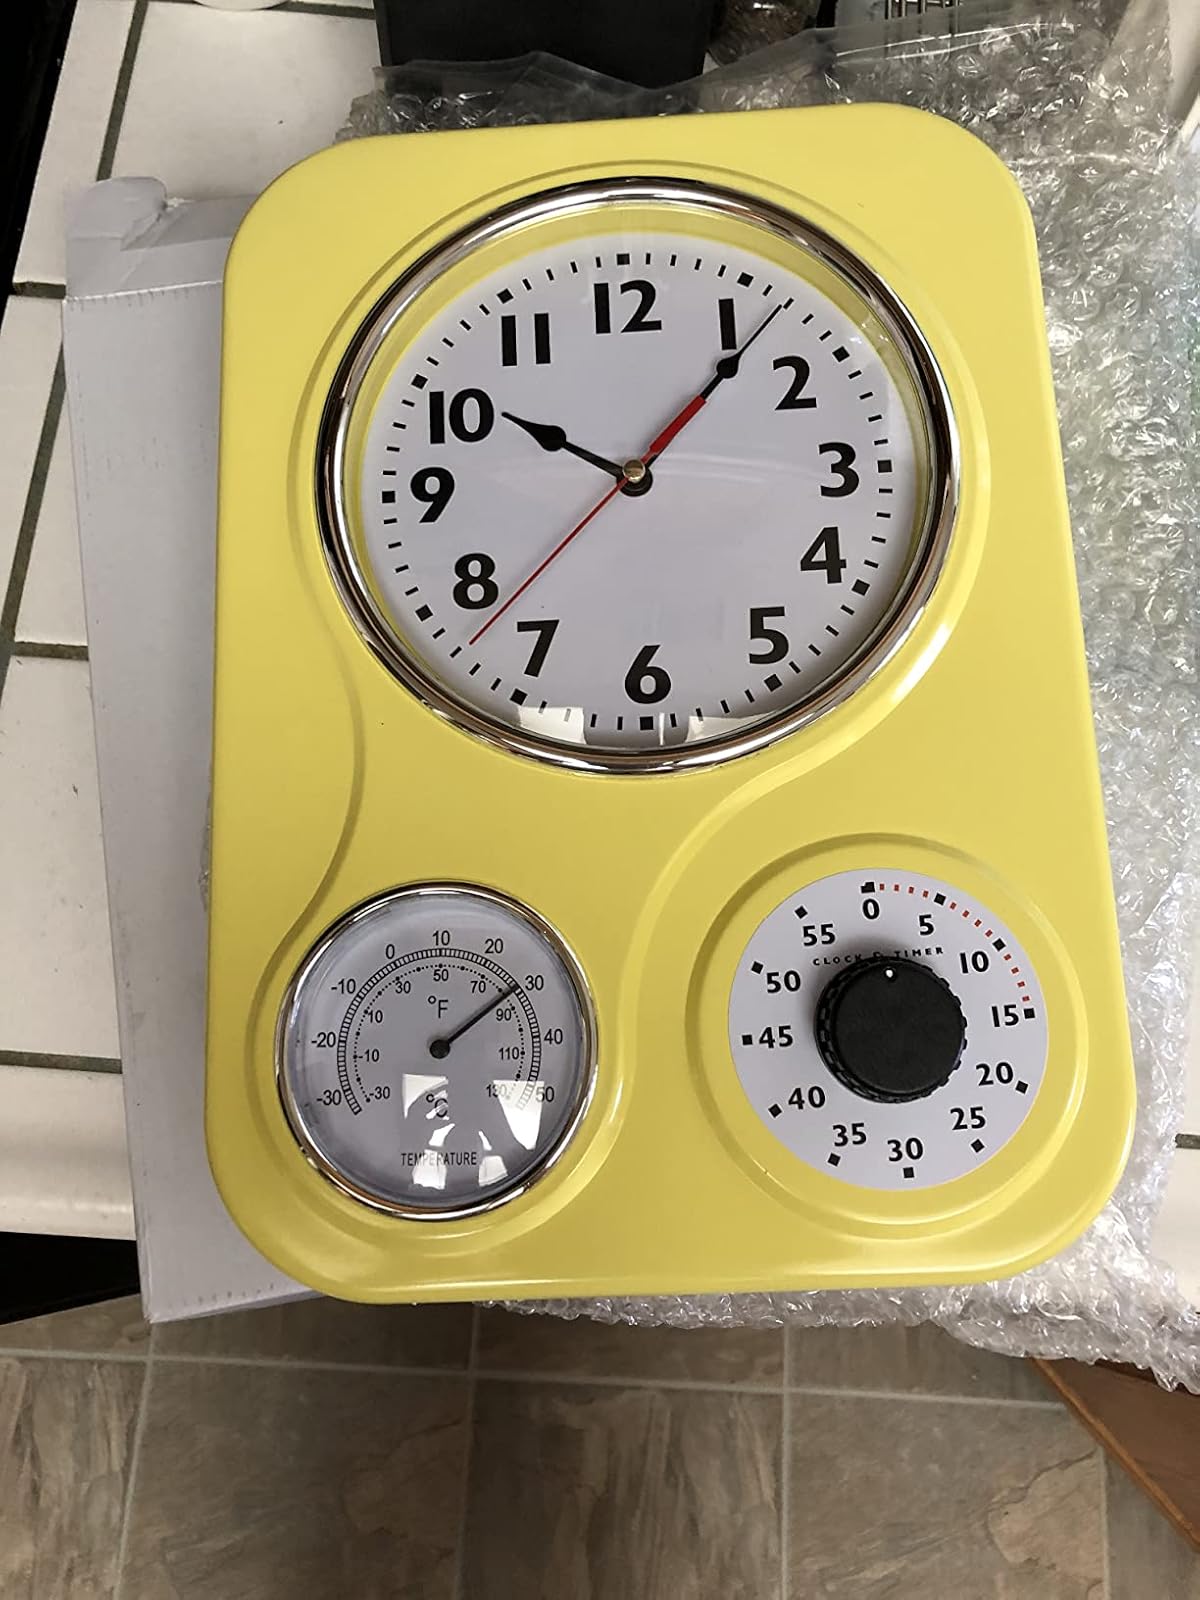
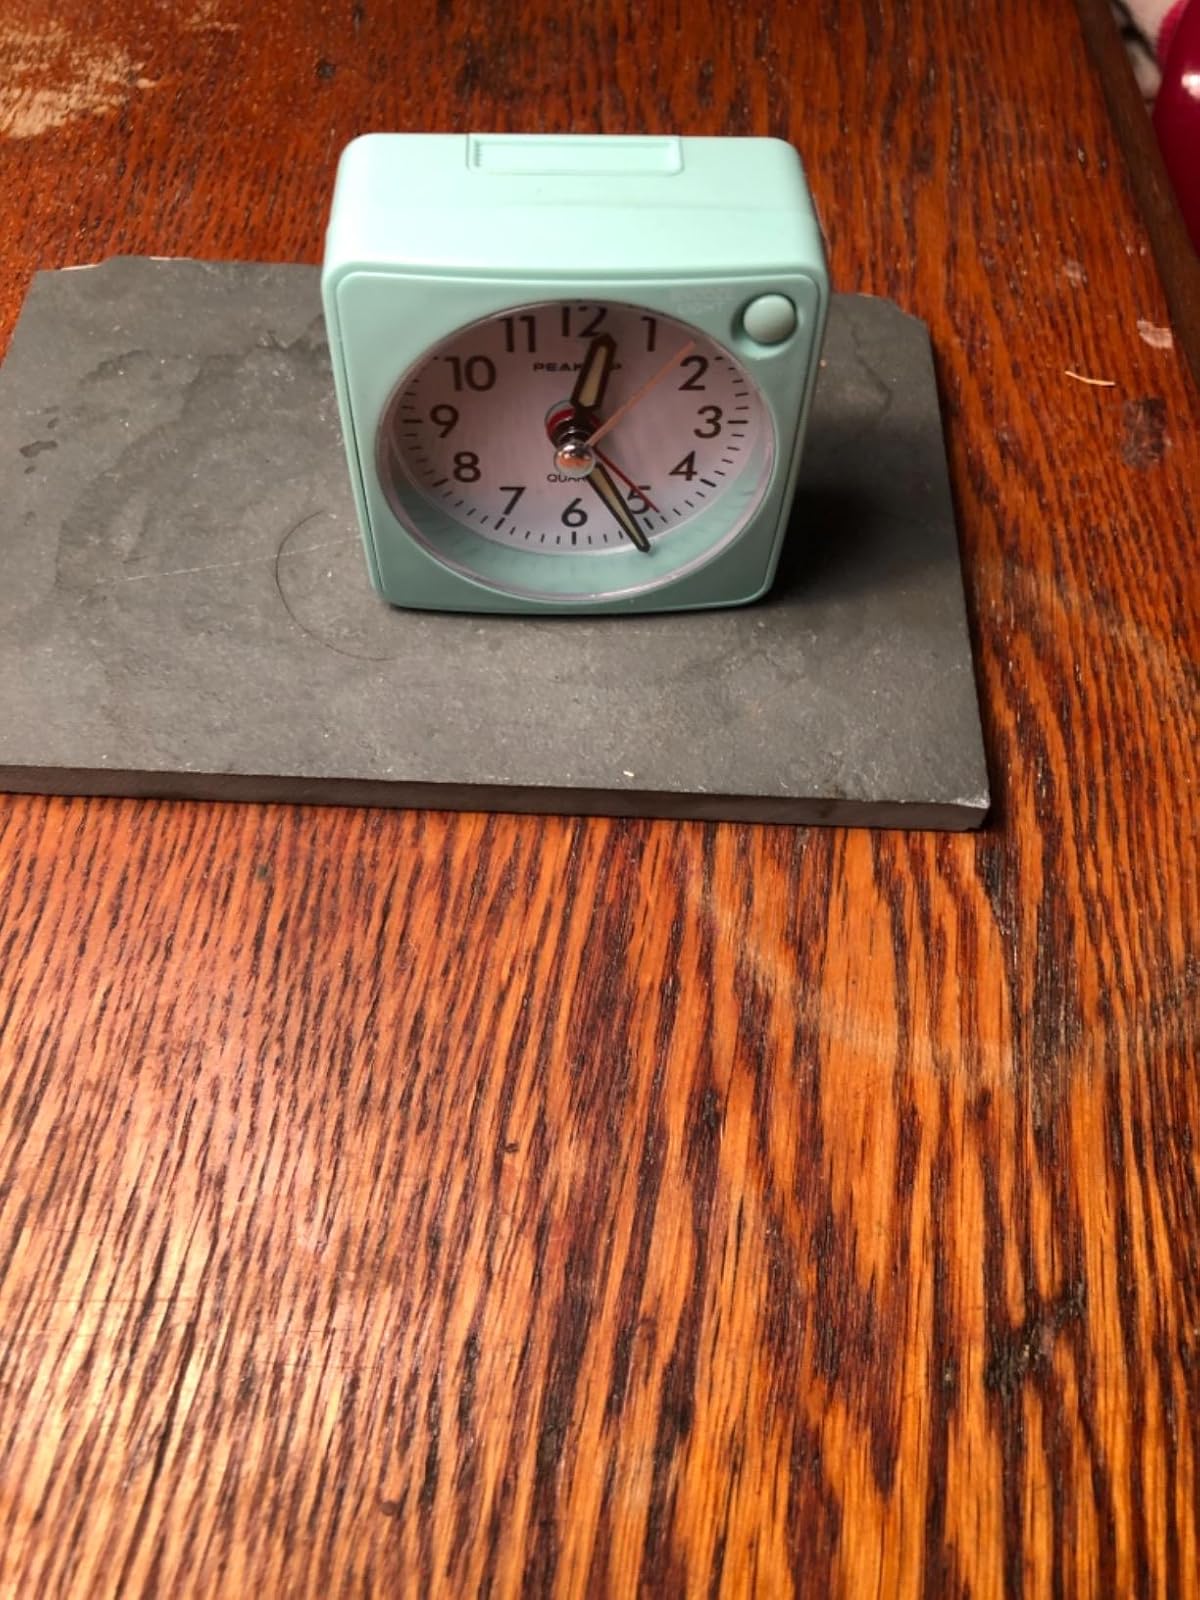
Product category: clock
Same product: no